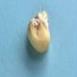
Maize quality: Bad